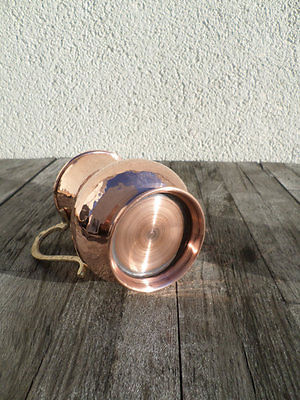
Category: mug